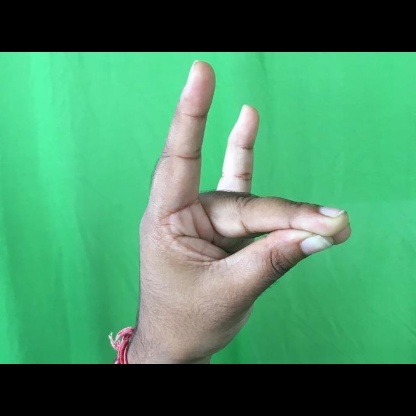
Mudra: Simhamukham